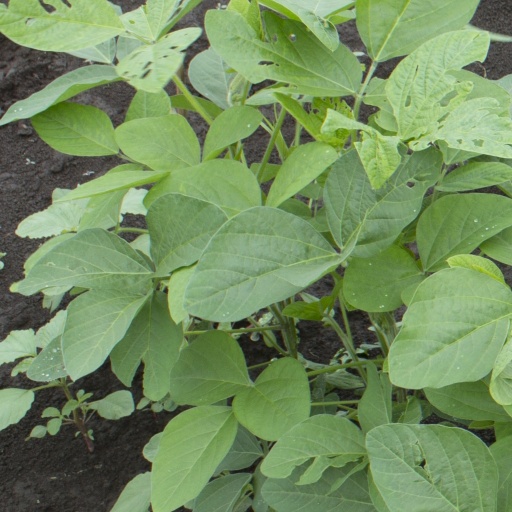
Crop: soybean